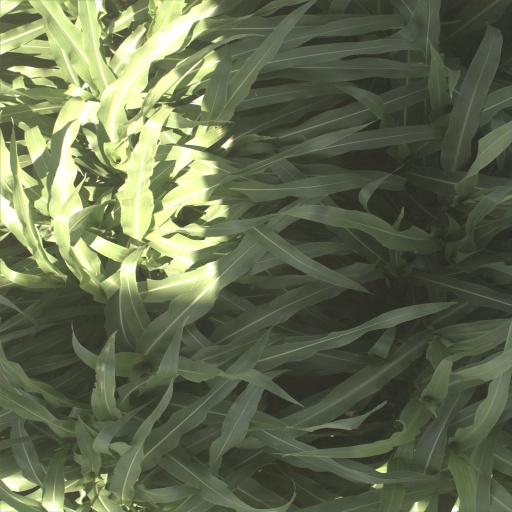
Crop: sorghum